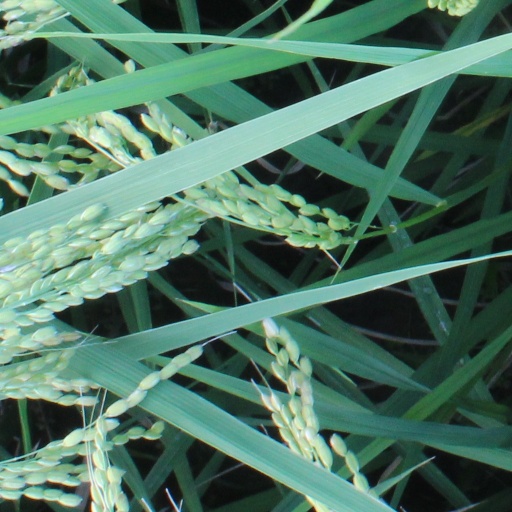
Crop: rice